Describe the emotion expressed in this image:  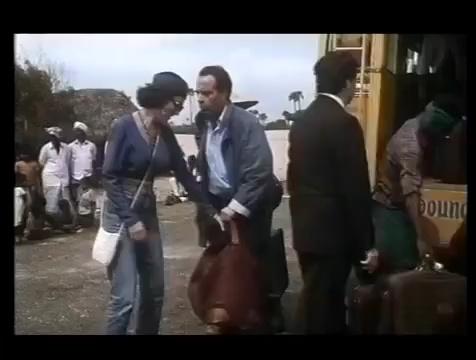
This person displays Suffering, valence and arousal with low intensity.